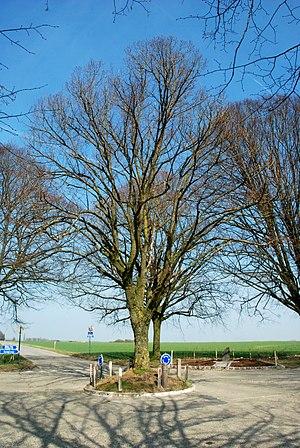
Belgique - Brabant wallon - Court-Saint-Étienne - Arbre de la justice
Le lieu-dit Arbre de la justice est un site situé sur le territoire de Sart-Messire-Guillaume, village de la commune belge de Court-Saint-Étienne en Brabant wallon.